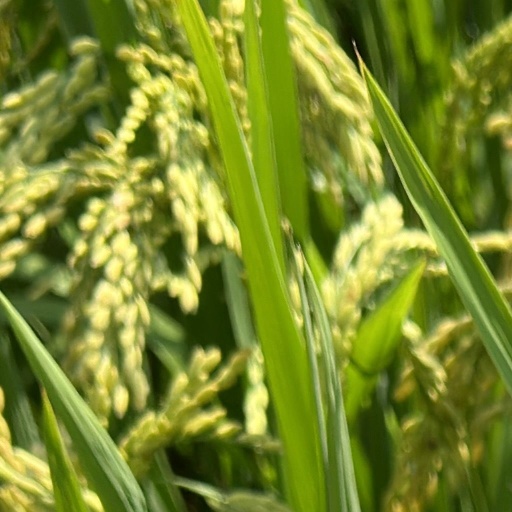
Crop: rice